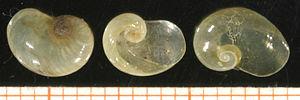
Les Vitrinidae sont une famille de petits escargots terrestres à respiration aérienne, de mollusques gastéropodes terrestres pulmonés appartenant à la super-famille des Limacoidea.
Eucobresia est un genre d'escargots terrestres ou de semi-limaces de la famille des Vitrinidae, les « escargots de verre ». Ces escargots ont une petite coquille dans laquelle ils ne peuvent rentrer entièrement.